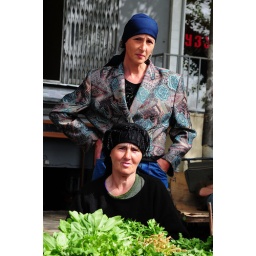
fashion in Tbilisi fruit market